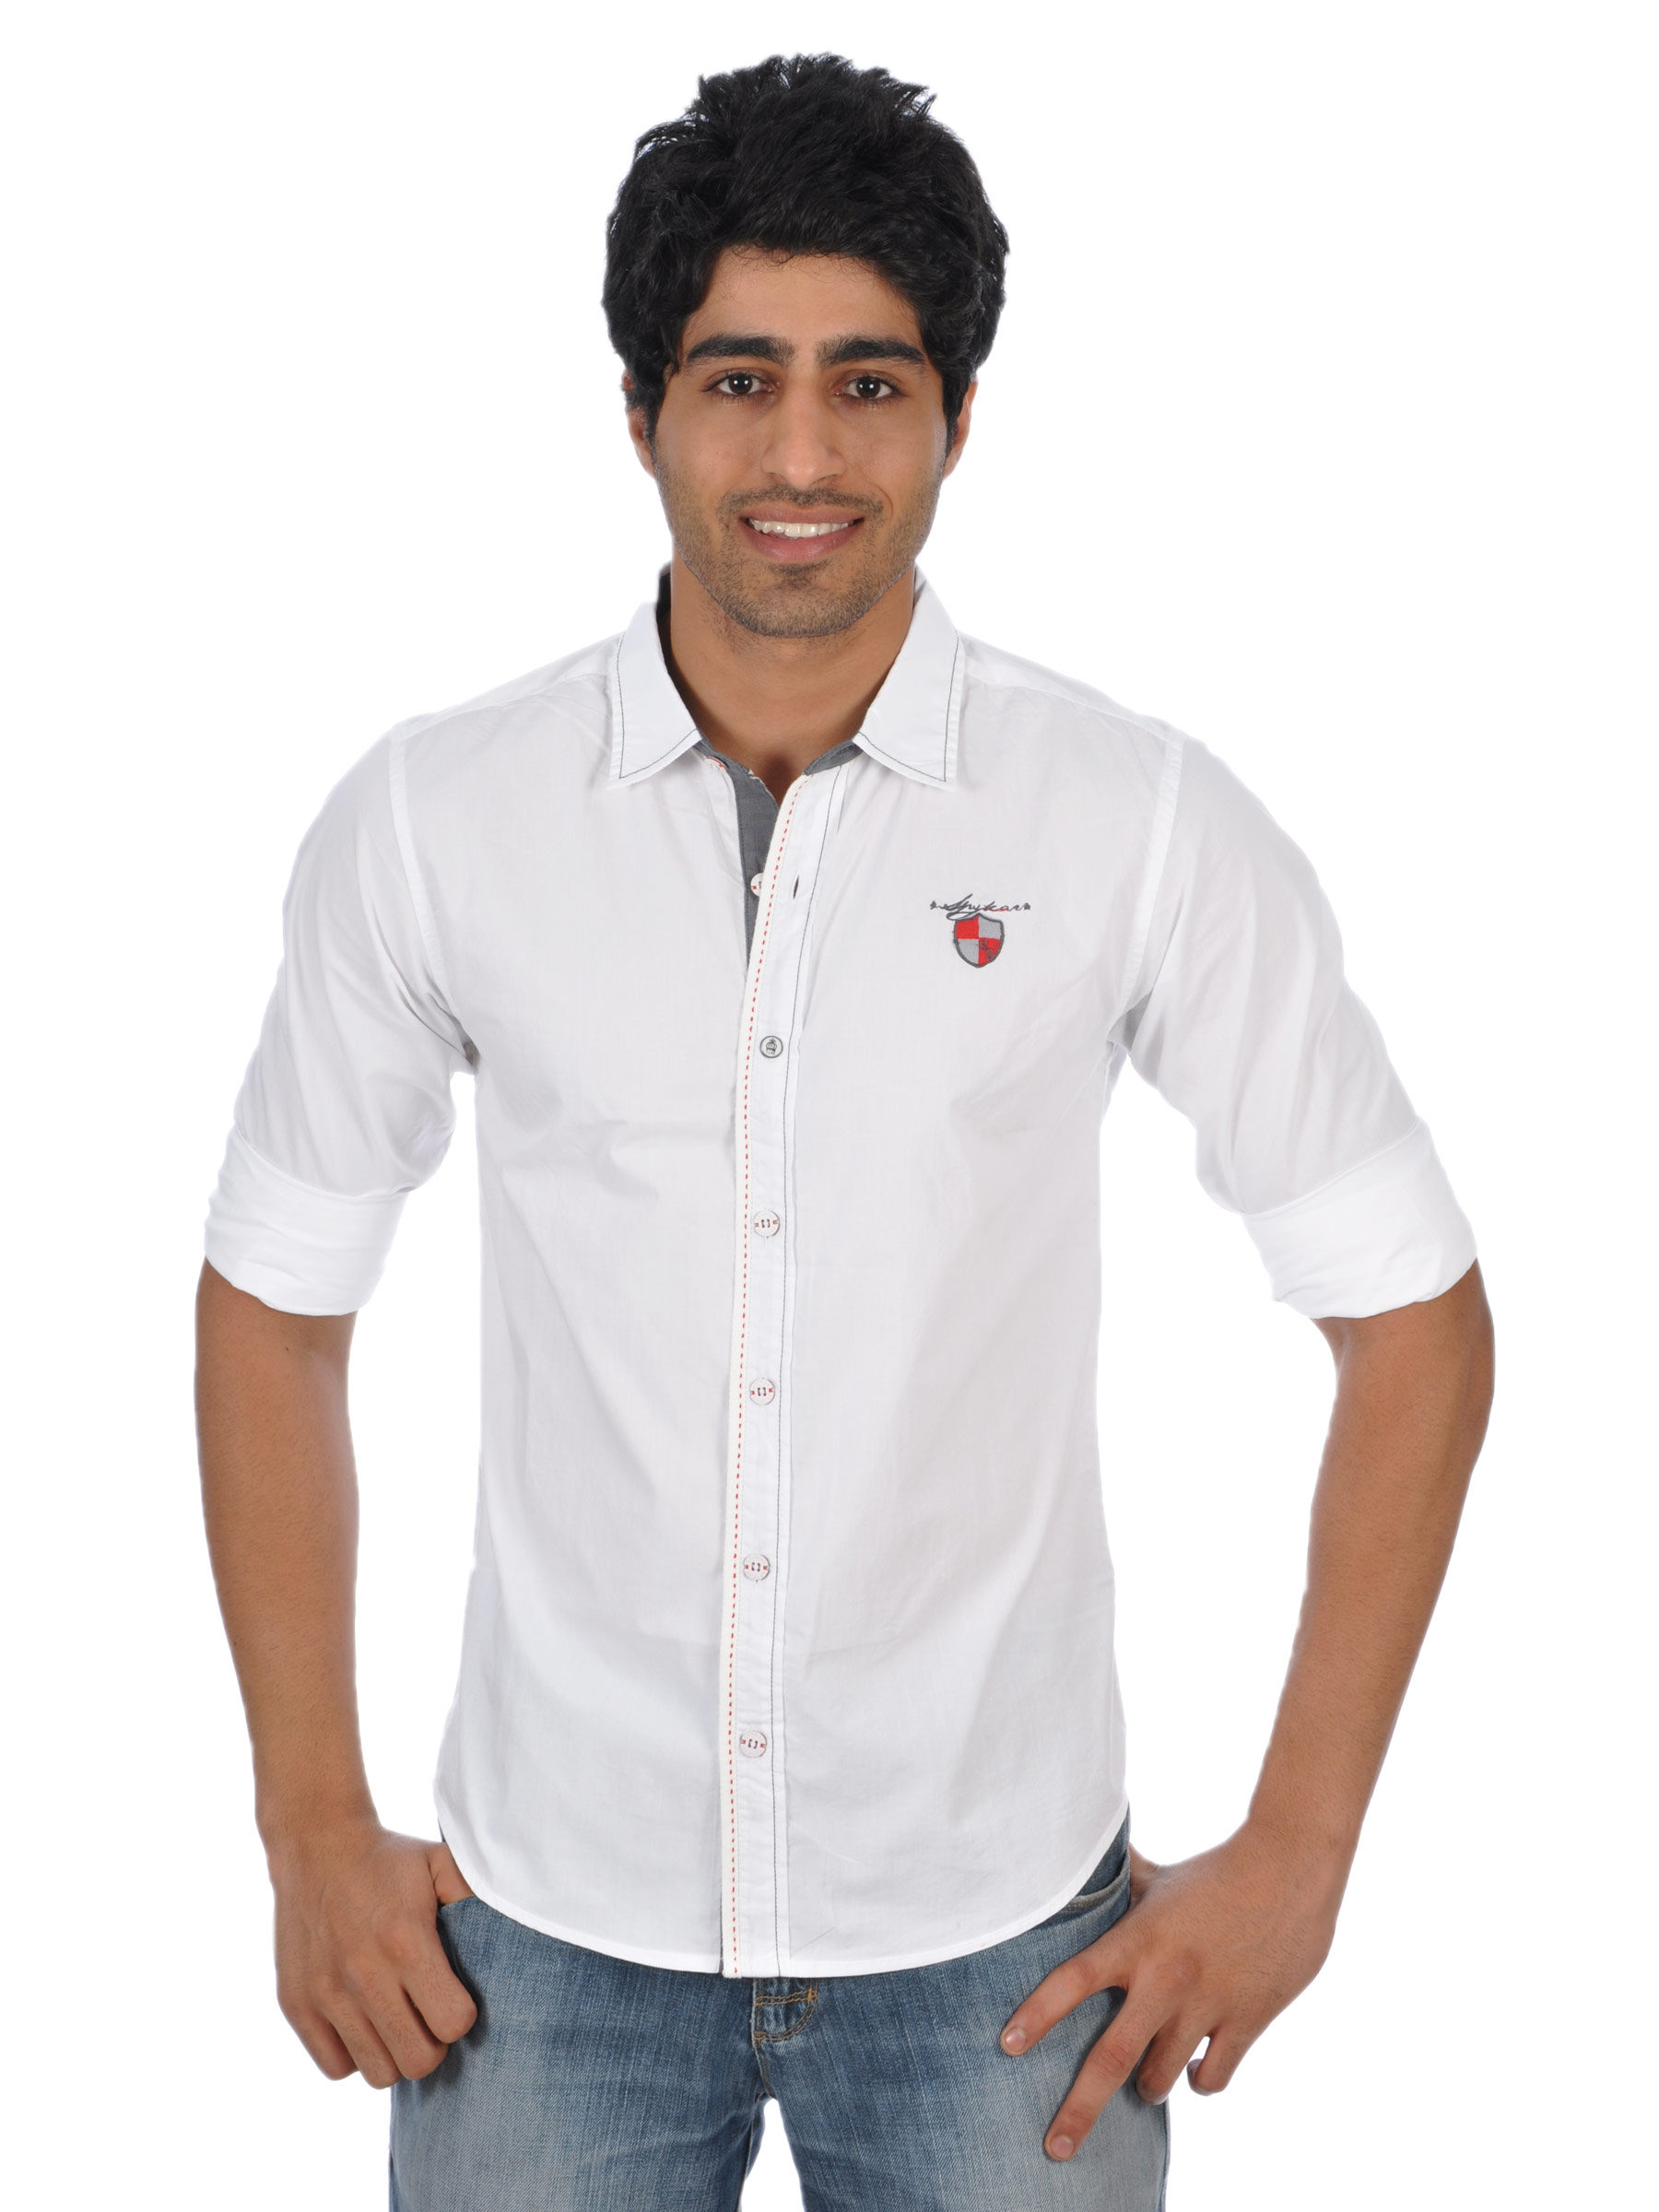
Spykar Men Ranger With Red Stitch Line White Shirts
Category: Apparel / Topwear / Shirts
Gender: Men
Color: White
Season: Fall 2011
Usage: Casual